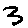
Label: 3